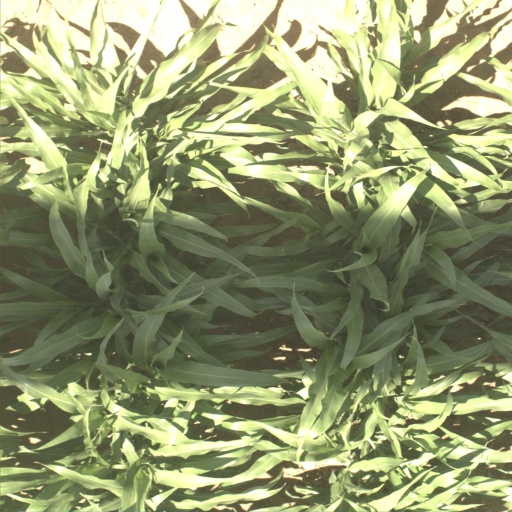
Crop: sorghum